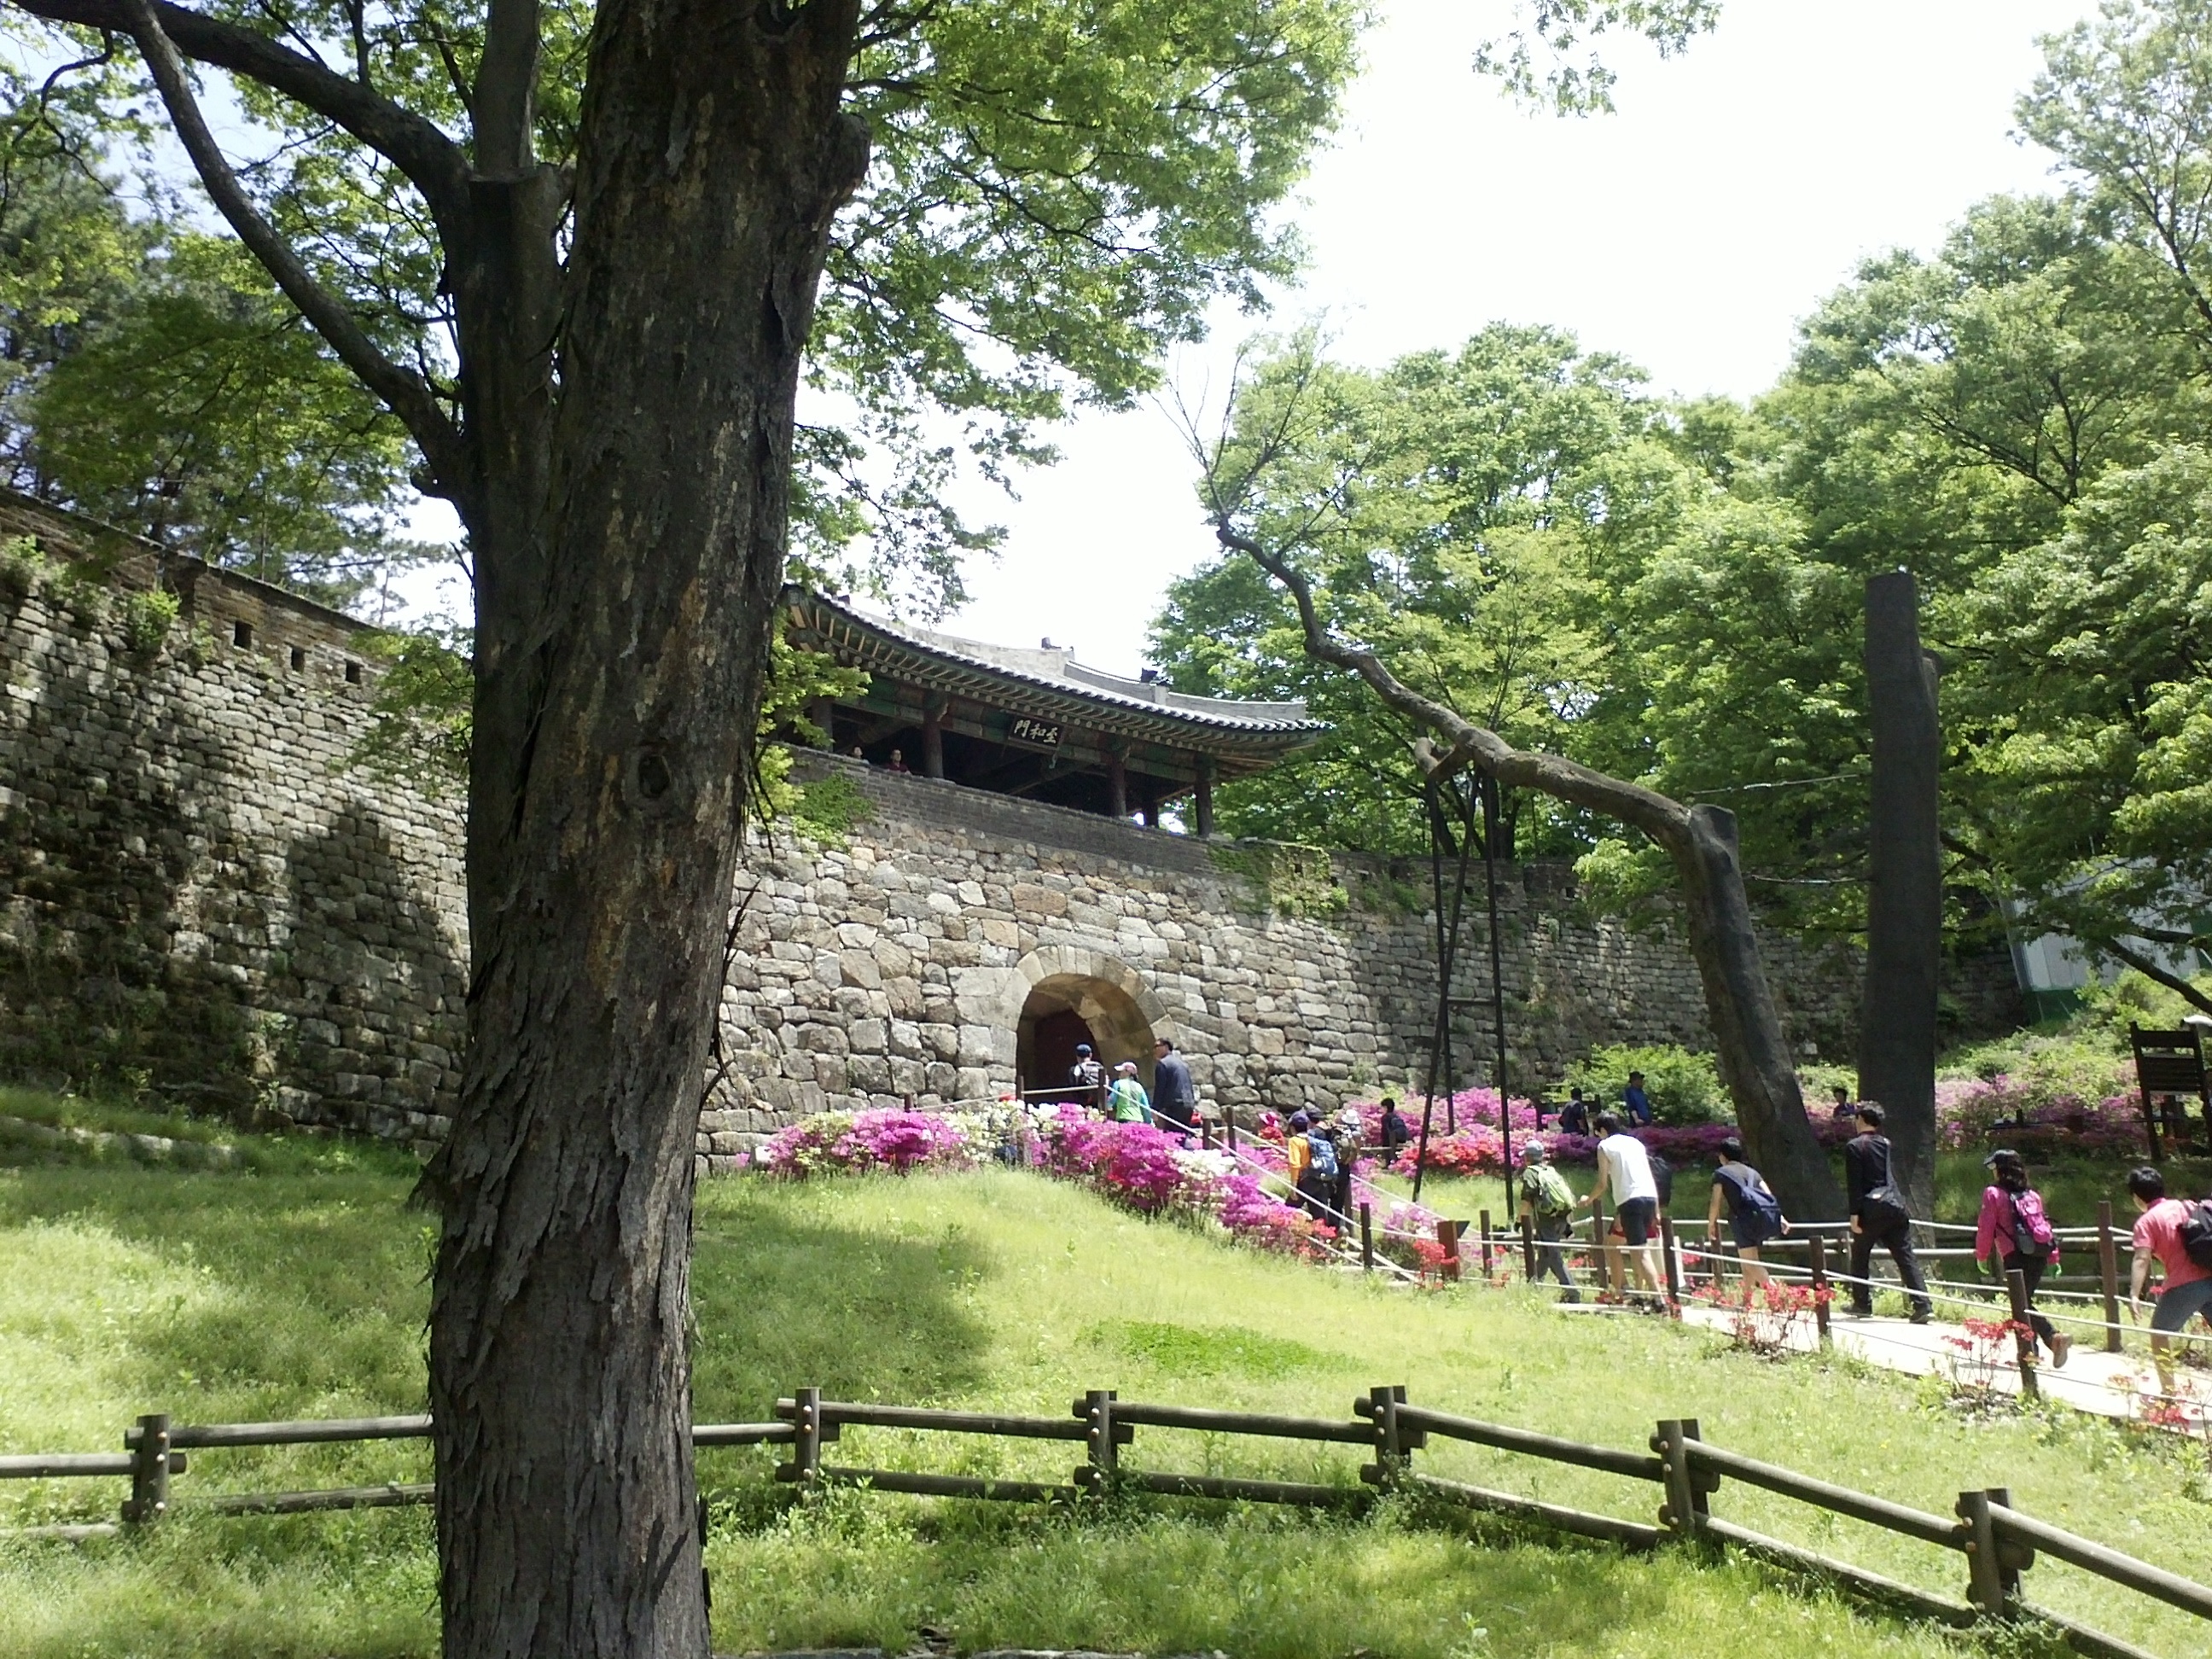
tree, park